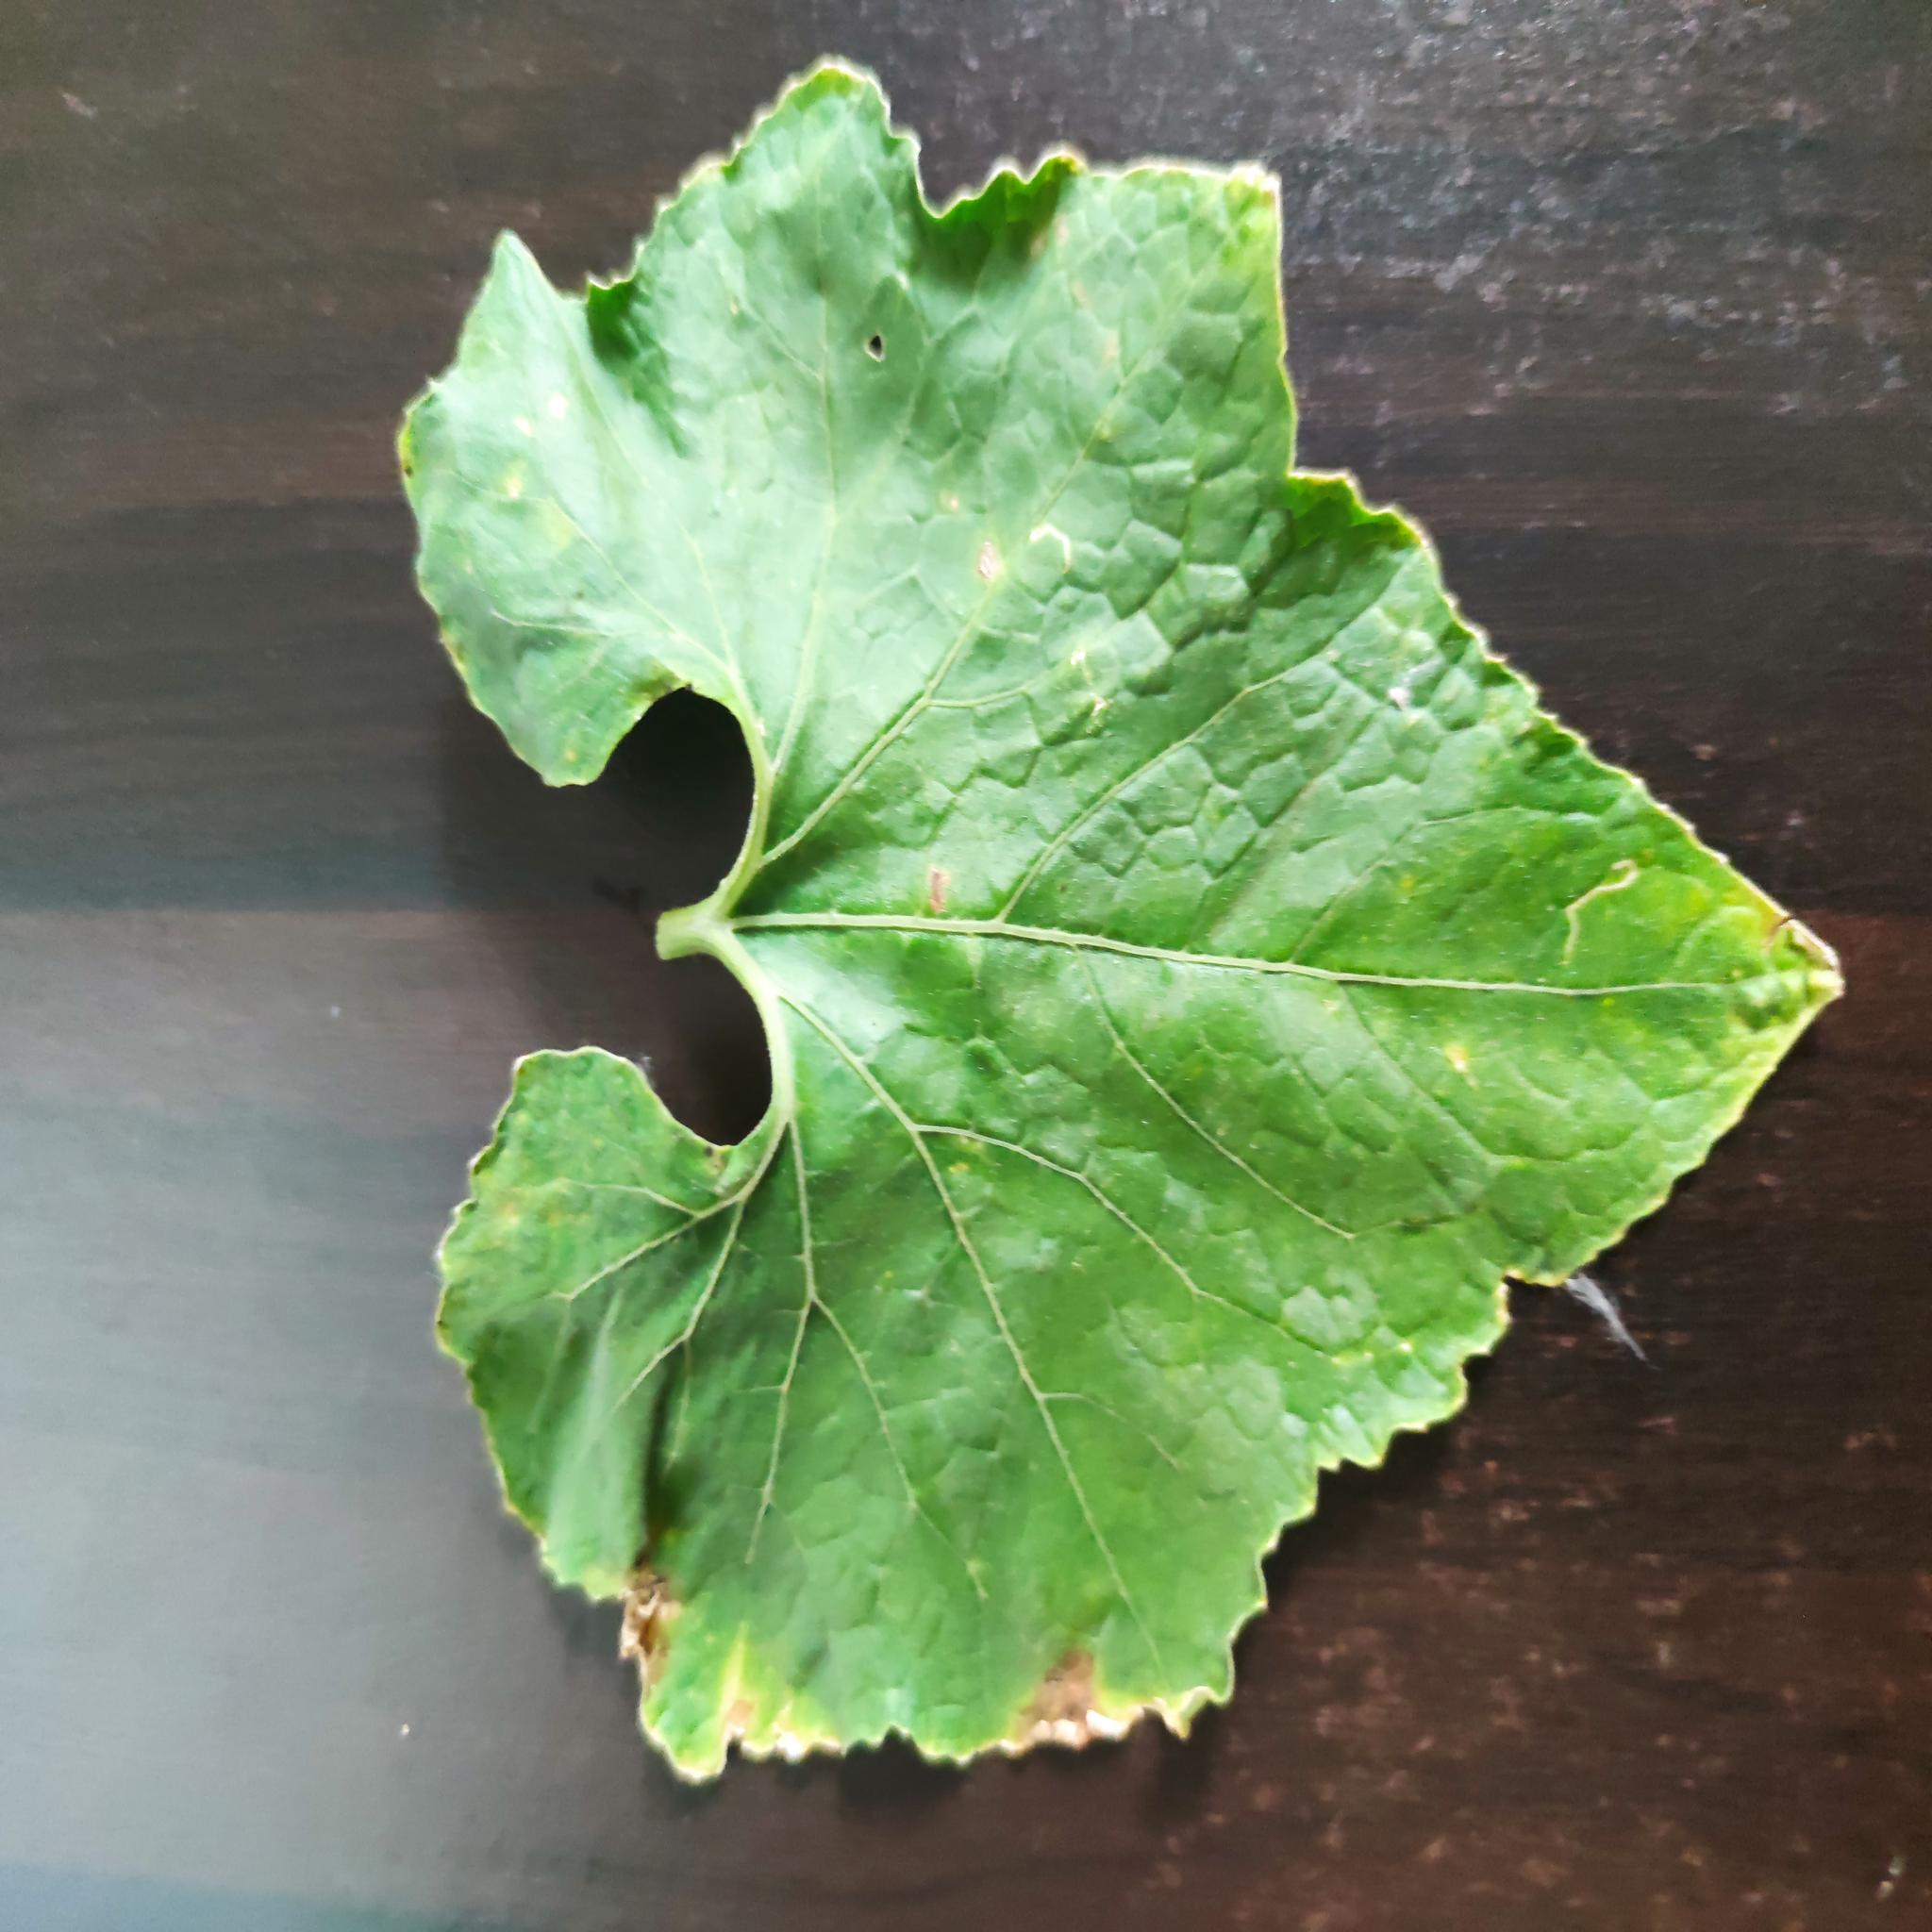
Label: Downy mildew